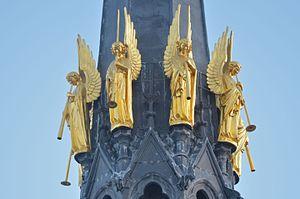
Basilique Saint-Nicolas - Nantes (Loire-Atlantique)